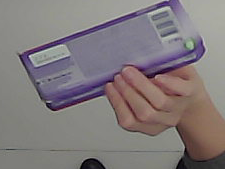
Product: milka_chocolate